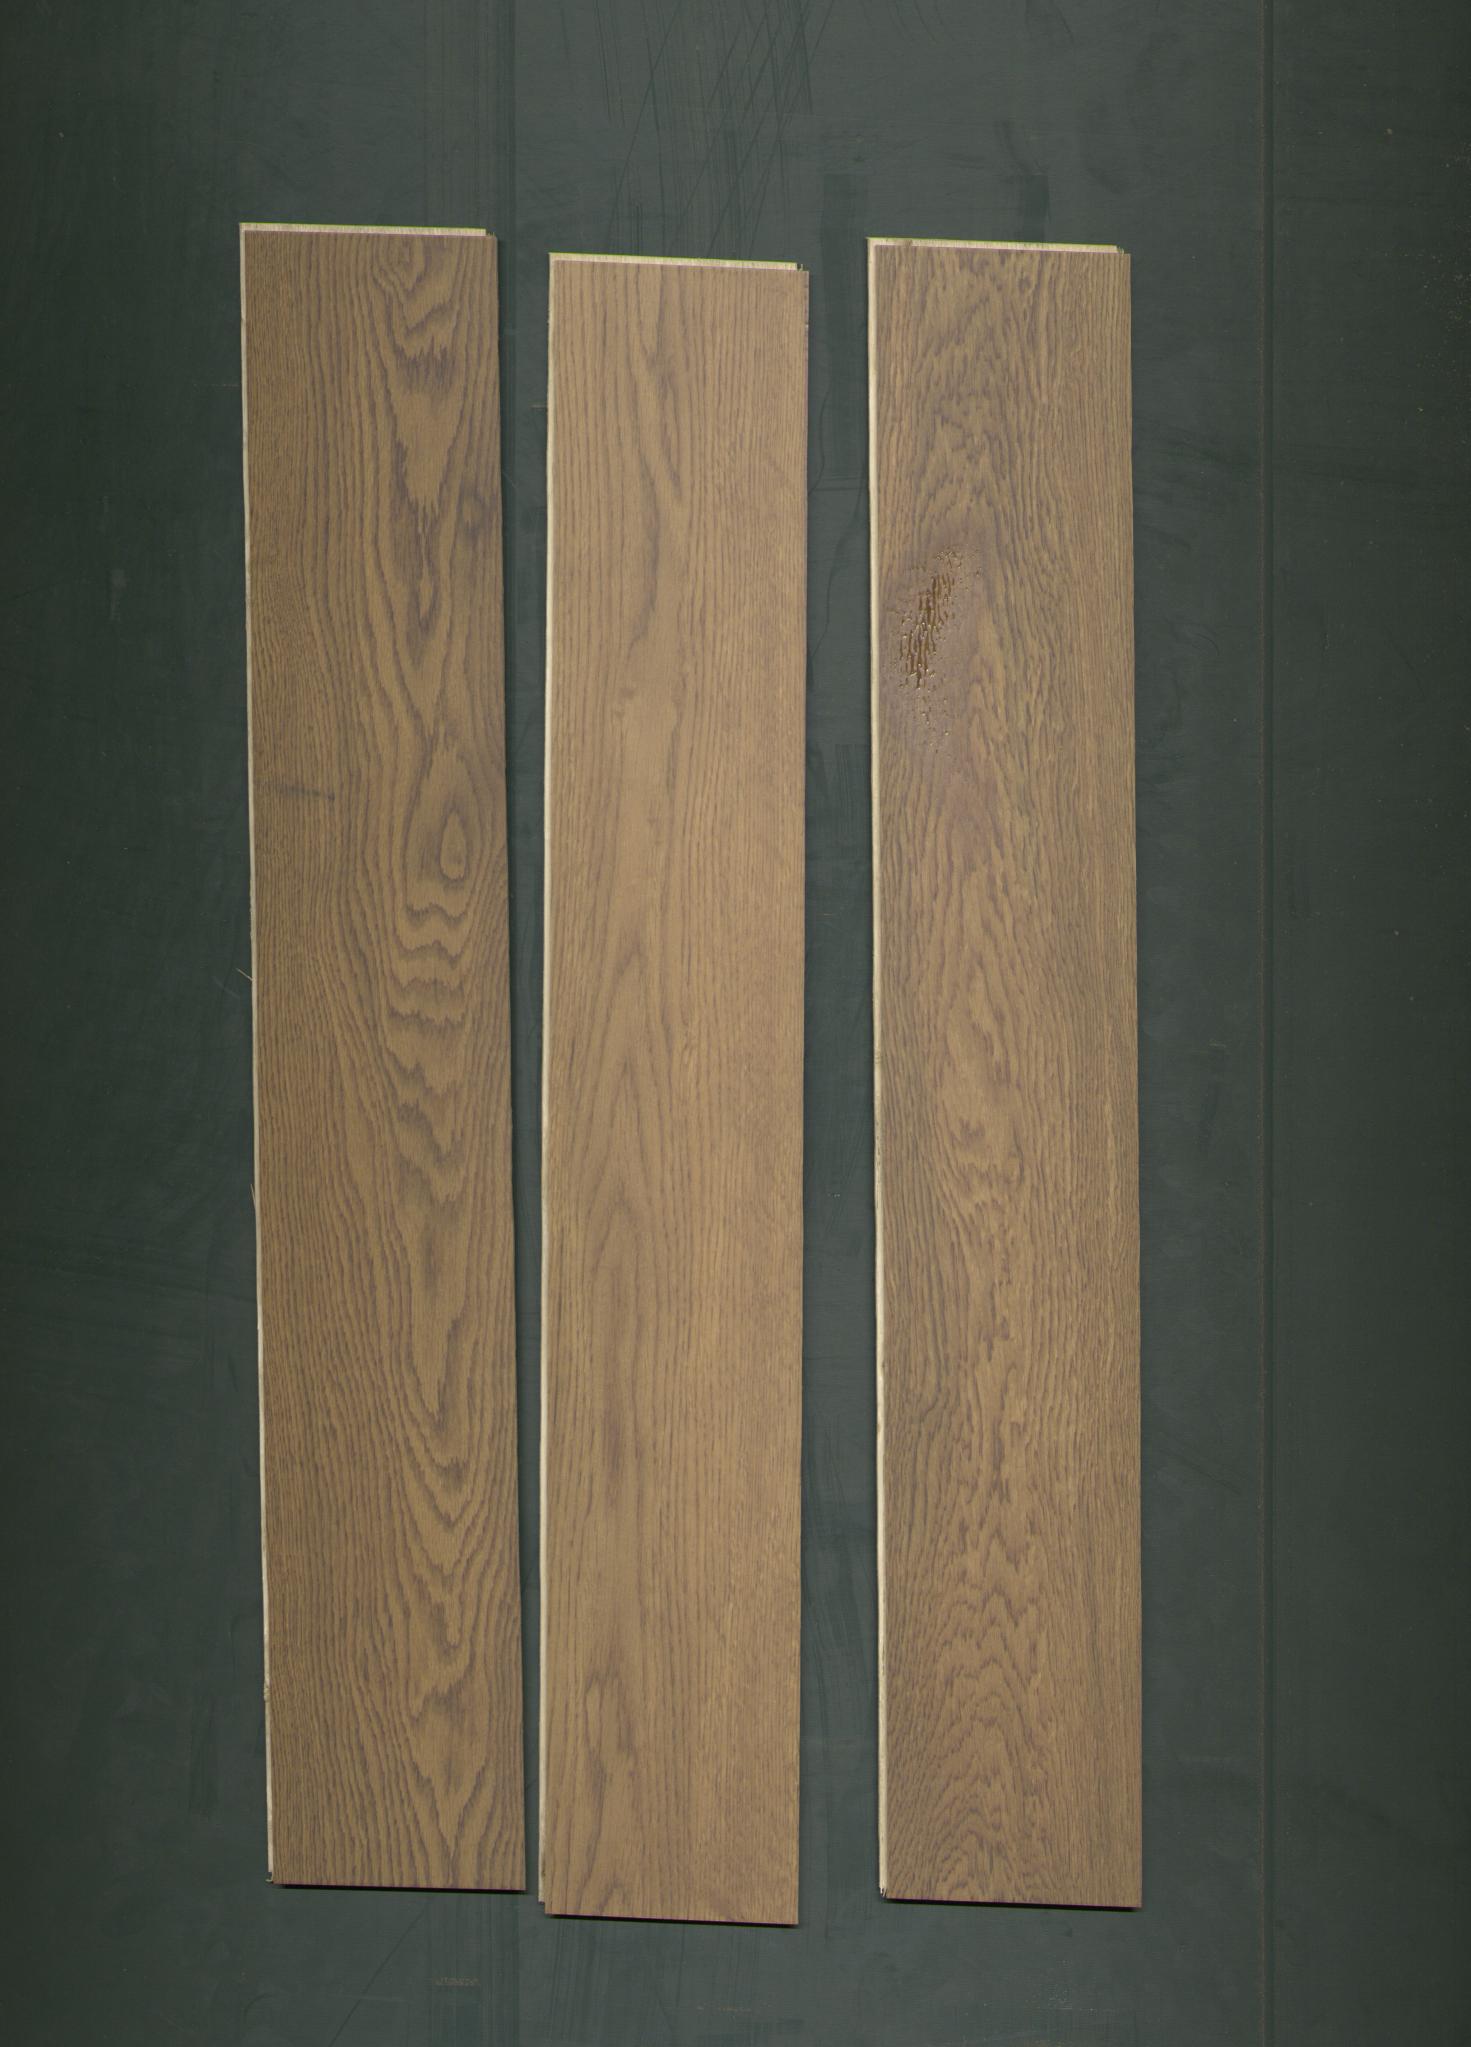
Label: mixers